Social network advertising

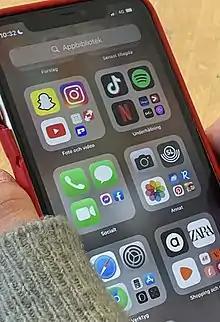

, there are about 1 billion users on Instagram, and about 500 million users access the app every day. On Instagram, companies can employ influencers for advertising, post from a corporate account, or buy ads from Meta, Instagram's parent company. The programs evaluate how a consumer engages with the content based on the number of likes, followers, and specific interests of the user. Instagram takes the information gathered about the consumer and creates an environment for the advertisement. Instagram is used on average around 72 minutes a day, with users seeing many different advertisements while they scroll through the app.